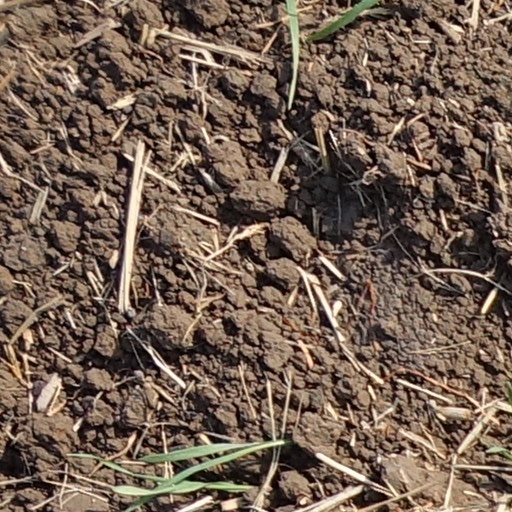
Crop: wheat